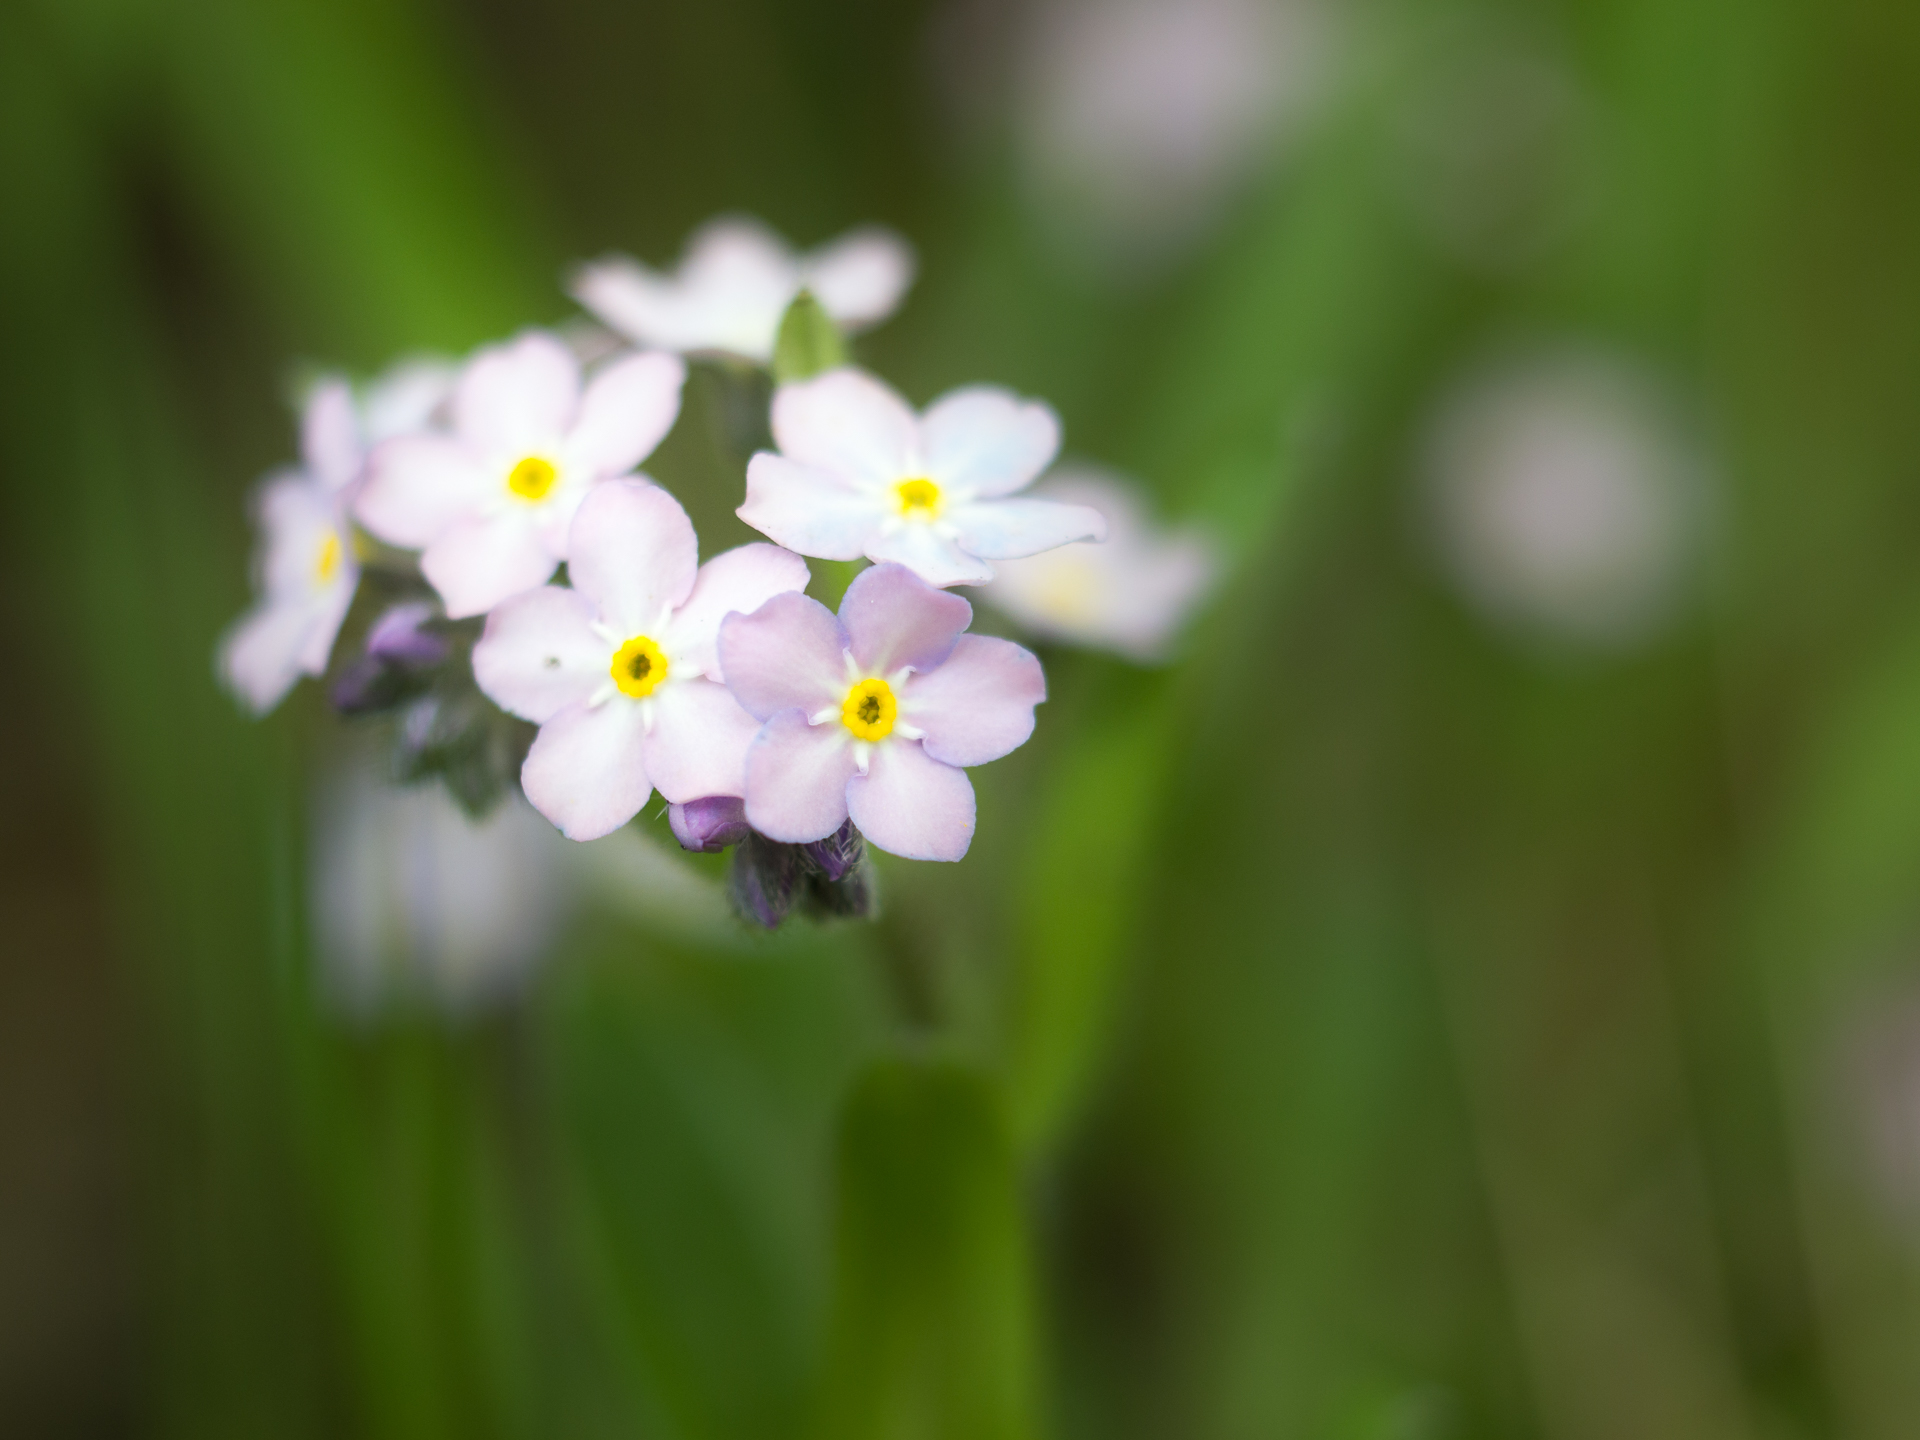
nature, blossom, plant, meadow, flower, petal, spring, green, botany, flora, wildflower, close up, forget me not, 2015, blume, citypark, panasoniclumixg5, czjflektogon35mm, fr hling, macro photography, bl te, flowering plant, plant stem, land plant